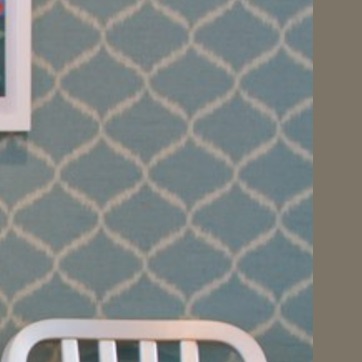
Material: wallpaper